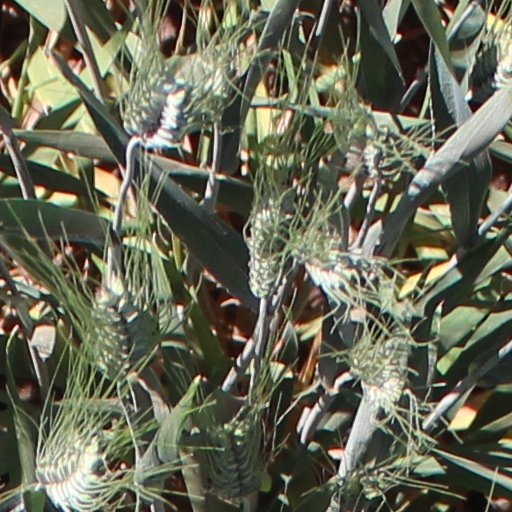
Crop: wheat